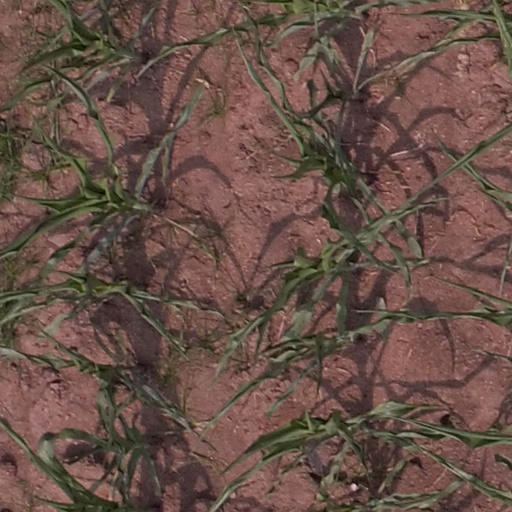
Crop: maize; corn